Red scarf

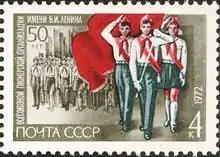
USSR postage stamp, 1972

The red scarf is a neckerchief worn by young pioneers of several communist and socialist countries. In the Soviet Union, it was known as "pionerskiy galstuk" (пионерский галстук, i.e. 'pioneer's tie'), in Vietnam as "khăn quàng đỏ" ('red scarf'), in China as "hóng lǐngjīn" ('red scarf'), in Cuba as "pañoleta roja" ('red scarf'), and in Hungary as "úttörőnyakkendő" ('pioneer's neckerchief').